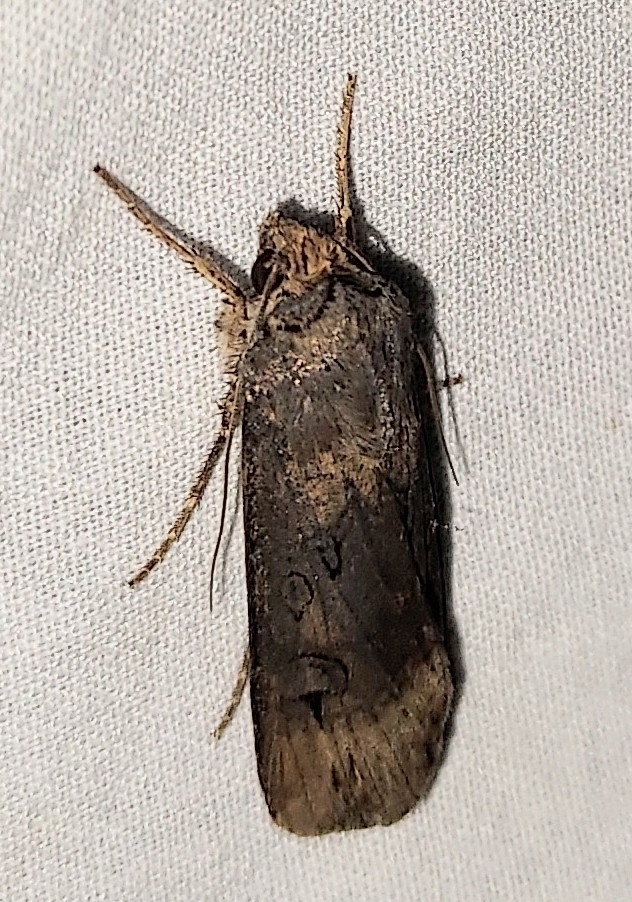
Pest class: cutworms